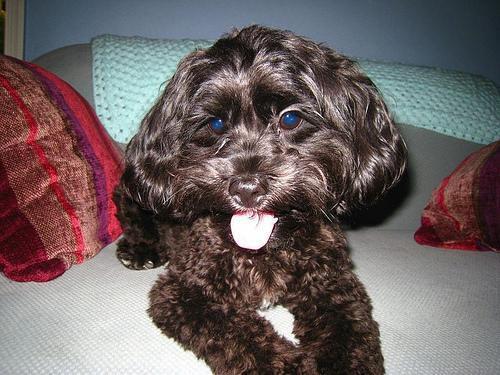
havanese